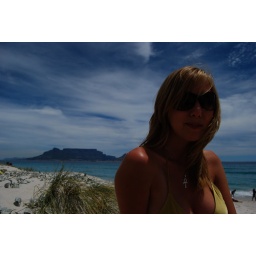
shot by maria - table mountain in the background